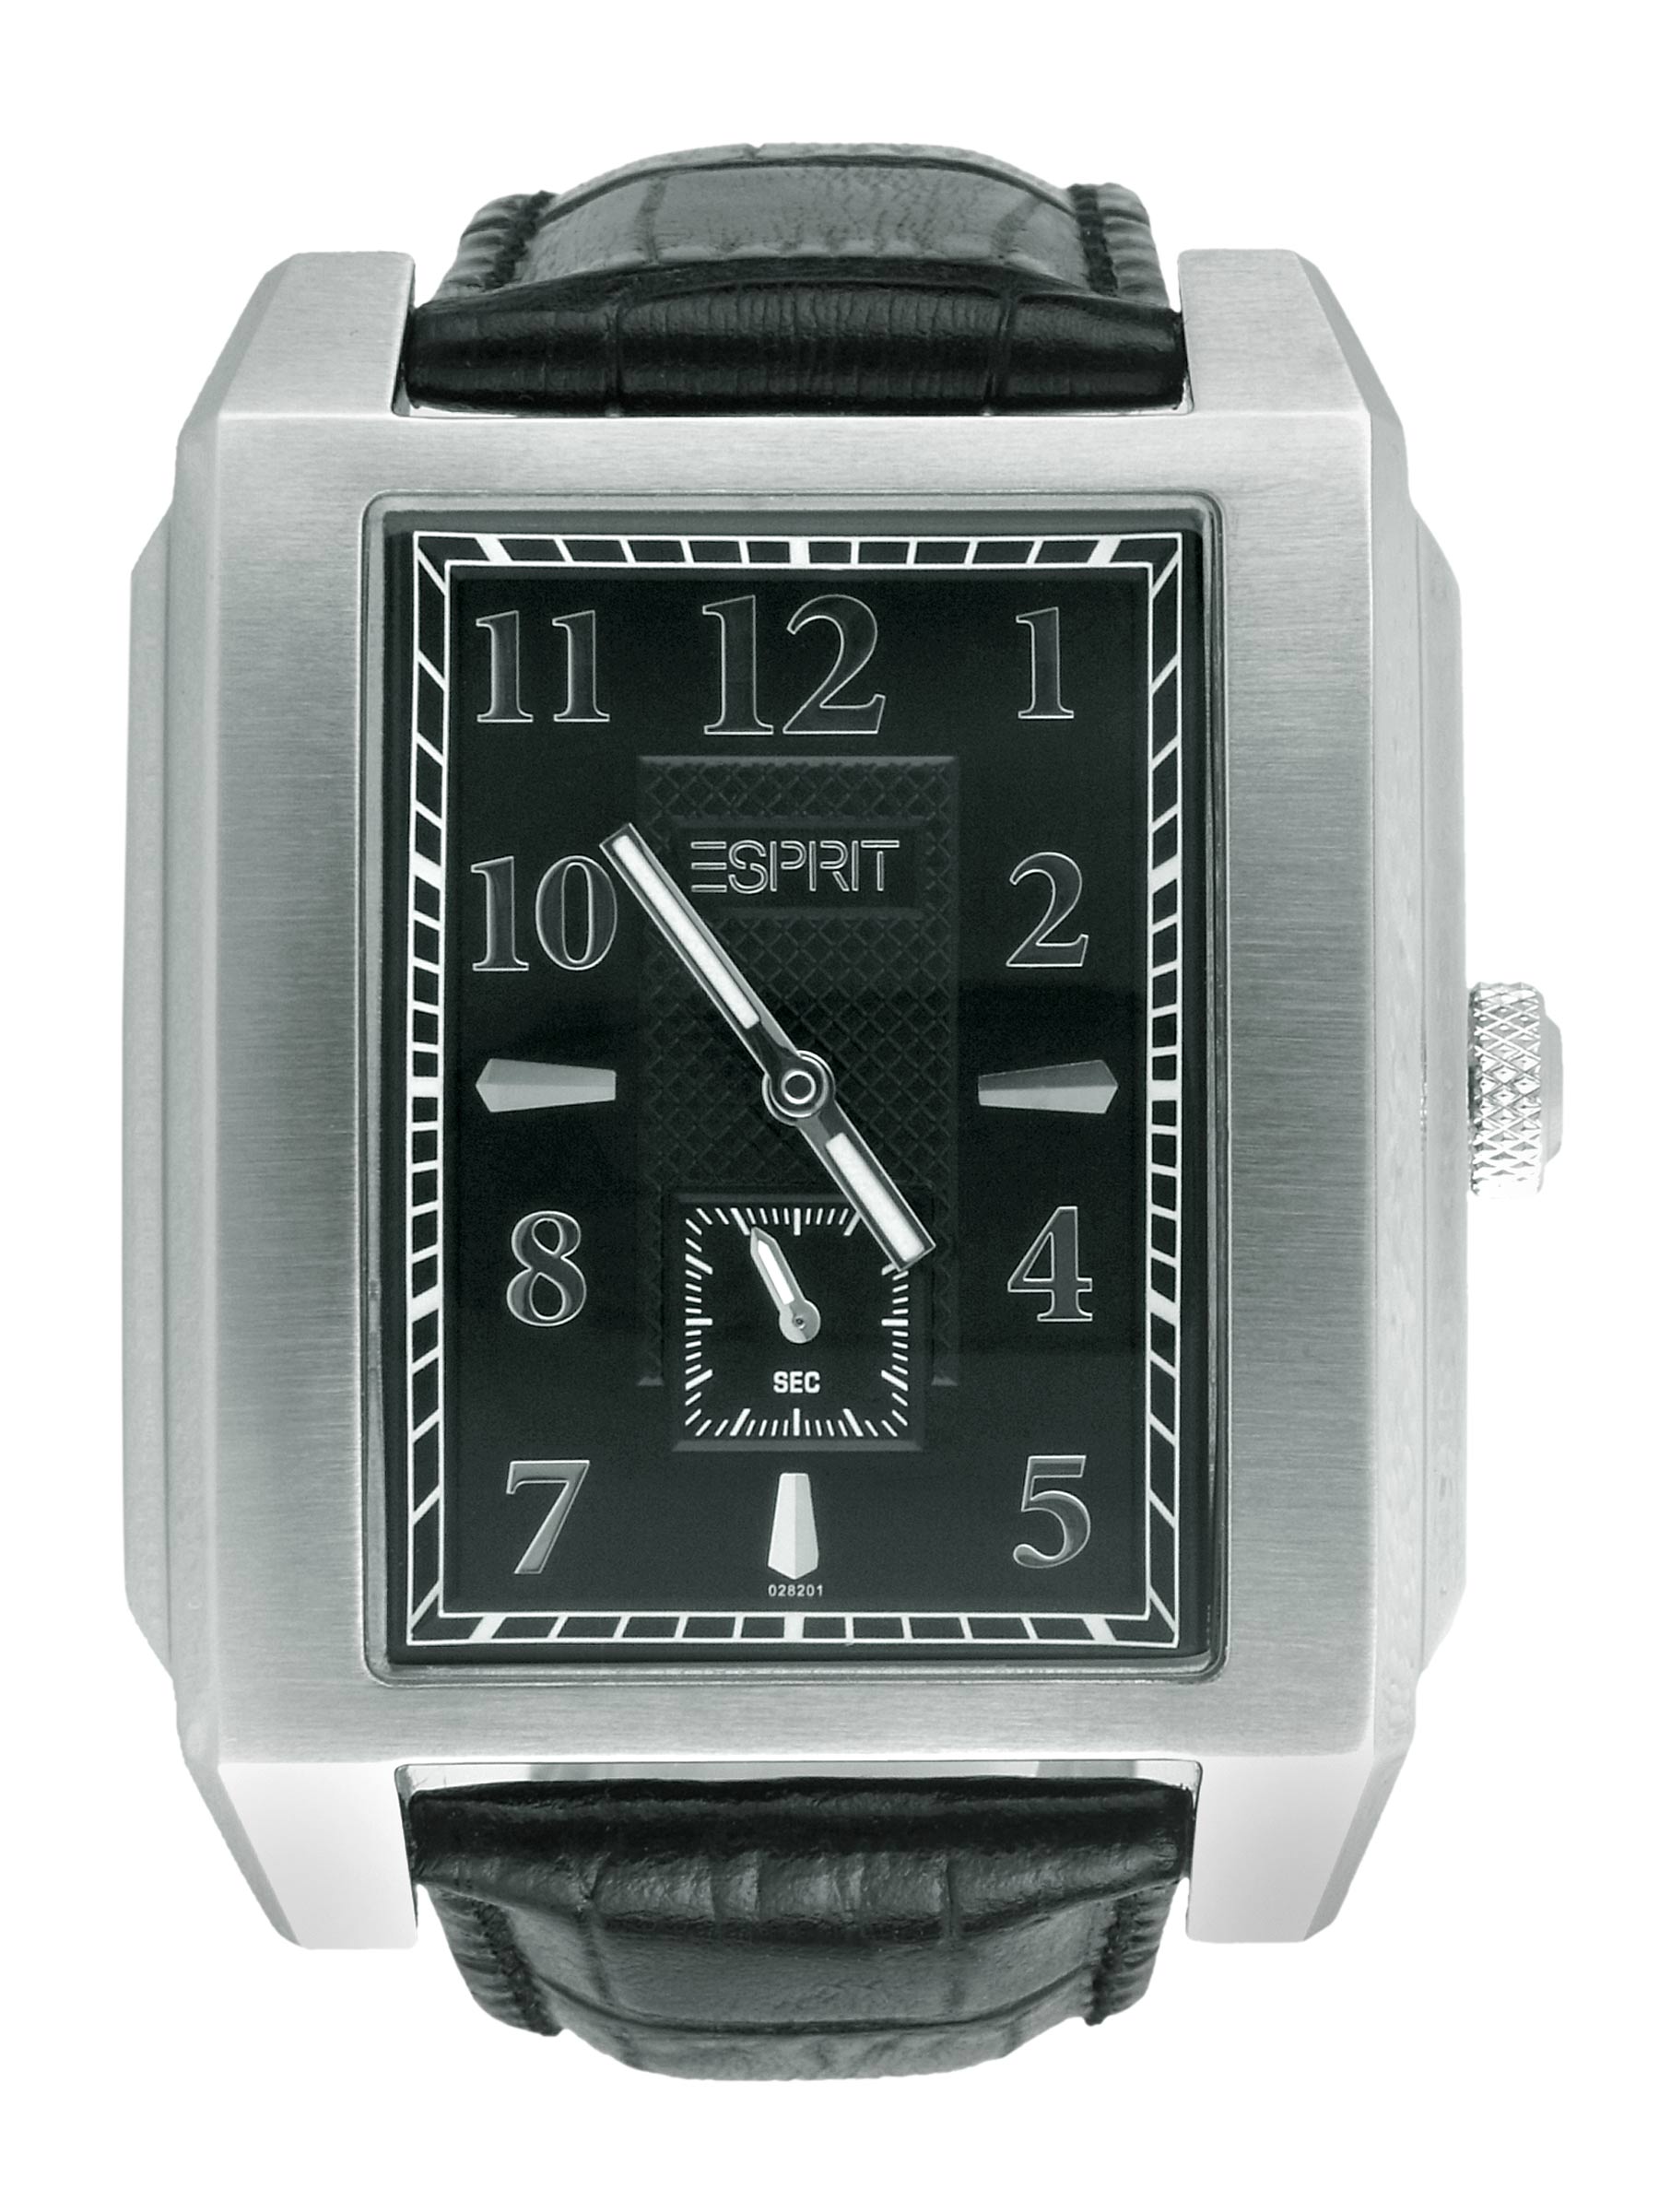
Esprit Men Croso Black Steel Watch
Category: Accessories / Watches / Watches
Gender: Men
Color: Steel
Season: Winter 2016
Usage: Casual